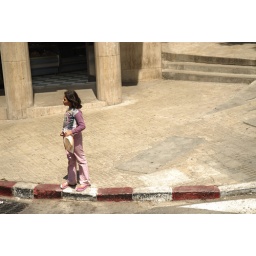
girl waiting for bus in Tangier